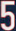
Number: 5